Wardrobe

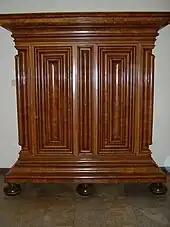
Frankfurt cabinet in the city hall of Frankfurt

The Frankfurt cabinet is a two-door, baroque cupboard or wardrobe from the city of Frankfurt with a clear architectural structure system. These were made from spruce with a walnut veneer or solid oak. Unveneered examples made of pine are usually contemporary replicas. Thanks to their design, all cabinets can be dismantled into several individual parts and reassembled in just a few steps, without any tools, but require two people.